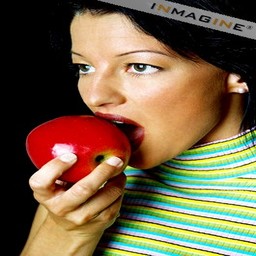
Label: Apple